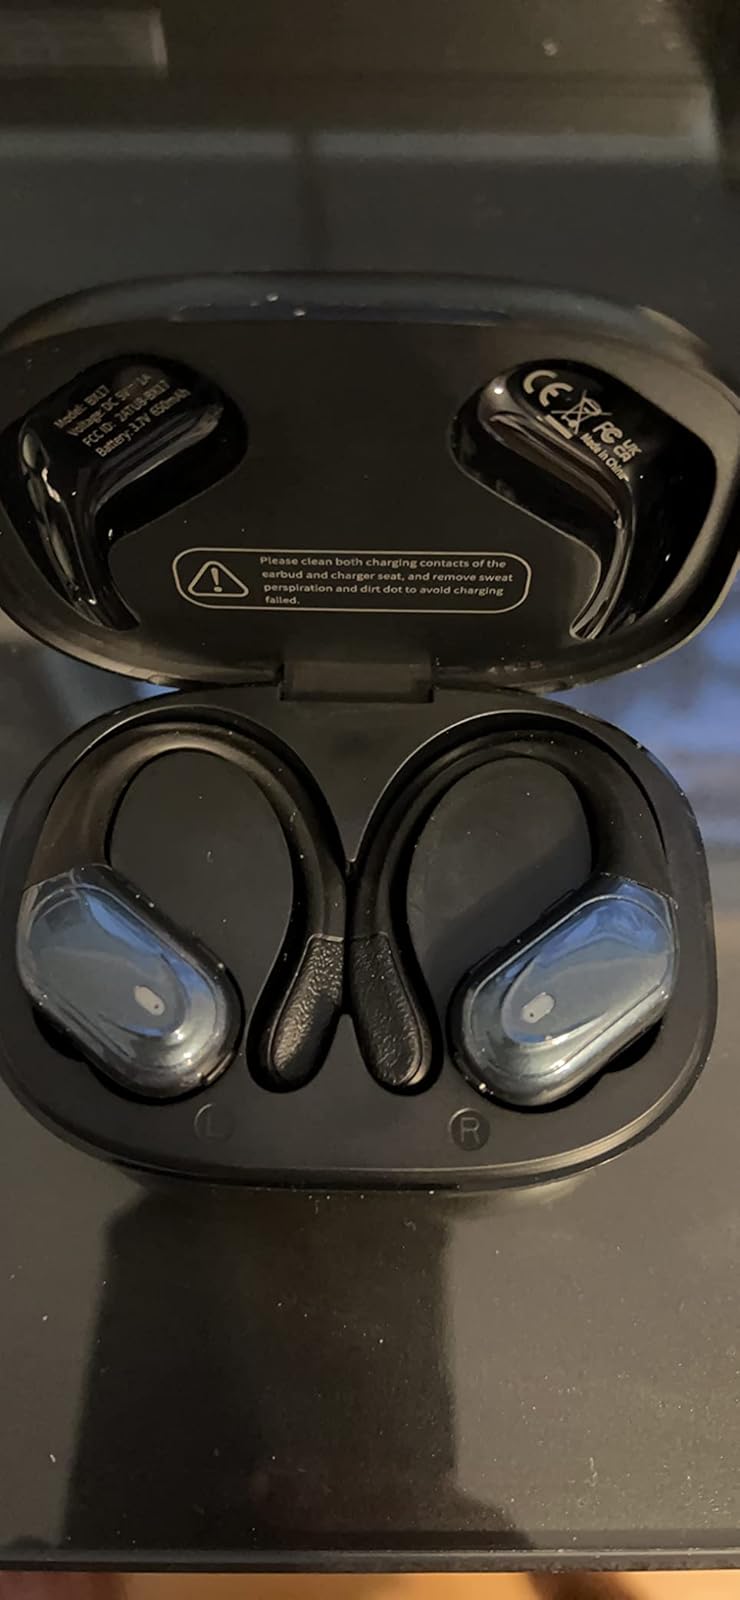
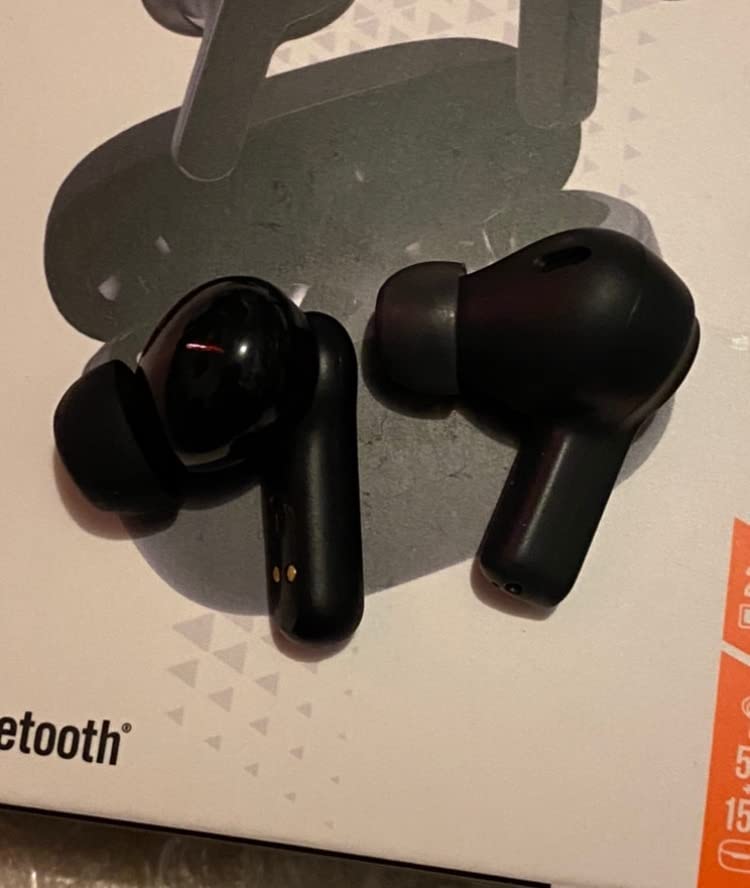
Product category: earbuds
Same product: no